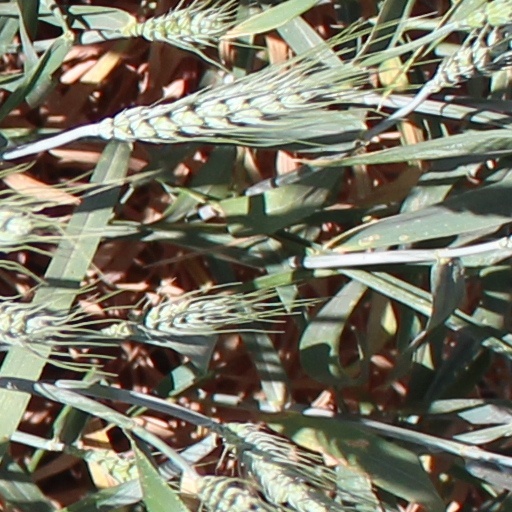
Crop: wheat